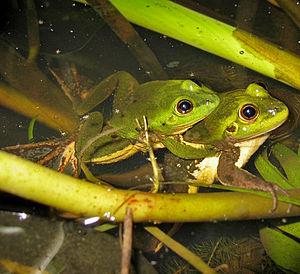
Pseudis paradoxa, la Grenouille paradoxale, est une espèce d'amphibiens de la famille des Hylidae.